Raül García Paolicchi

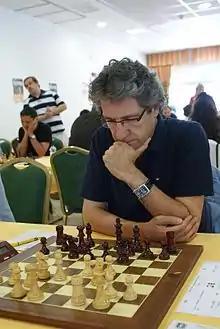
García in 2009

Raül García Paolicchi (born 30 December 1952) is an Andorran chess player who received the FIDE title of FIDE Master (FM) in 1993. He is a two-time Andorran Chess Championship winner (2011, 2013) and Chess Olympiad individual gold medalist (1990).